Peirce Mill

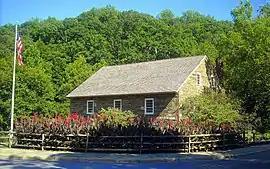
Peirce Mill in 2008

The Peirce Mill is a historic mill building located in Rock Creek Park, at Tilden Street and Beach Drive, Northwest, Washington, D.C., United States.